Postage stamps and postal history of Schleswig-Holstein

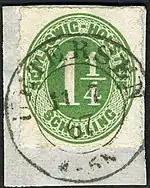
1¼ s. stamp (Scott #4, Michel #9) used in Uetersen, 11 July 1867

Beginning in February 1865, the joint Prussian-Austrian administration issued a set of five stamps for the combined Schleswig-Holstein, similar to the previous year's issue, but inscribed "Schleswig-Holstein". On 1 November 1865, the newly Prussian only administration of Schlewig issued a set of five in the same denominations, but with the "Herzogth. Schleswig" design and in new colors. The Austrian administration in Holstein in turn issued a set of five stamps inscribed "Herzogth. Holstein" on 1 November 1865. The Austrian administration issued two additional members of that set, a 1¼ schilling brown-lilac in February 1866, and a 2 schilling blue in July 1866. On 1 January 1867, the postal systems of Schleswig and Holstein were integrated into the Prussian postal system and placed under the direction of the postmaster in Kiel. One stamp was issued under the Kiel postmaster, similar to the 1¼ schilling Prussian issue of 1965, inscribed "Herzogth. Schleswig", but in a reddish-lilac with purple, and a color variation of grey-lilac with bluegrey.